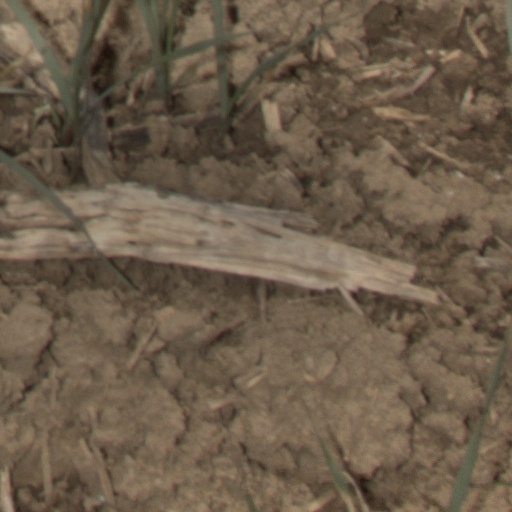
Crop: wheat